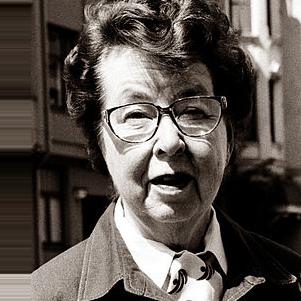
Age: 79